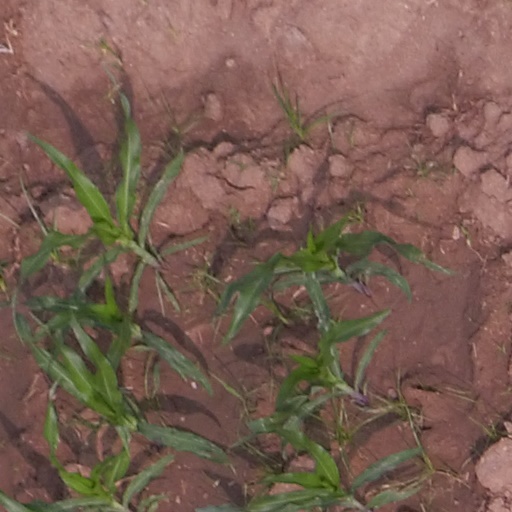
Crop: maize; corn